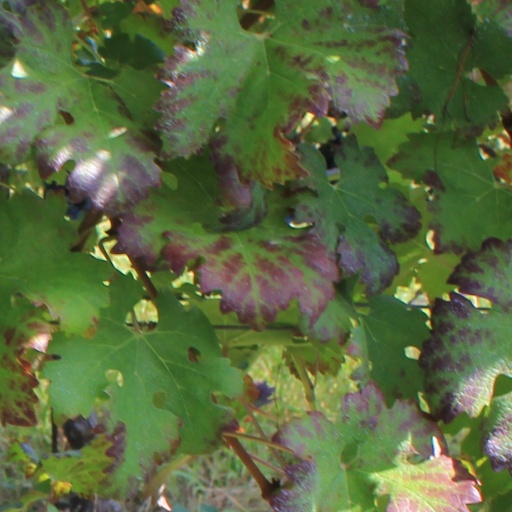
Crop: grape